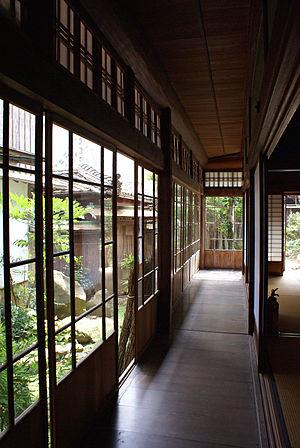
Un Engawa est une bande de sol suspendue généralement en bois et se trouvant juste devant la fenêtre ou les volets des pièces dans les maisons traditionnelles japonaises. Depuis peu, ce terme peut aussi désigner la véranda à l'extérieur de la pièce, et que l'on appelle généralement un nure'en.